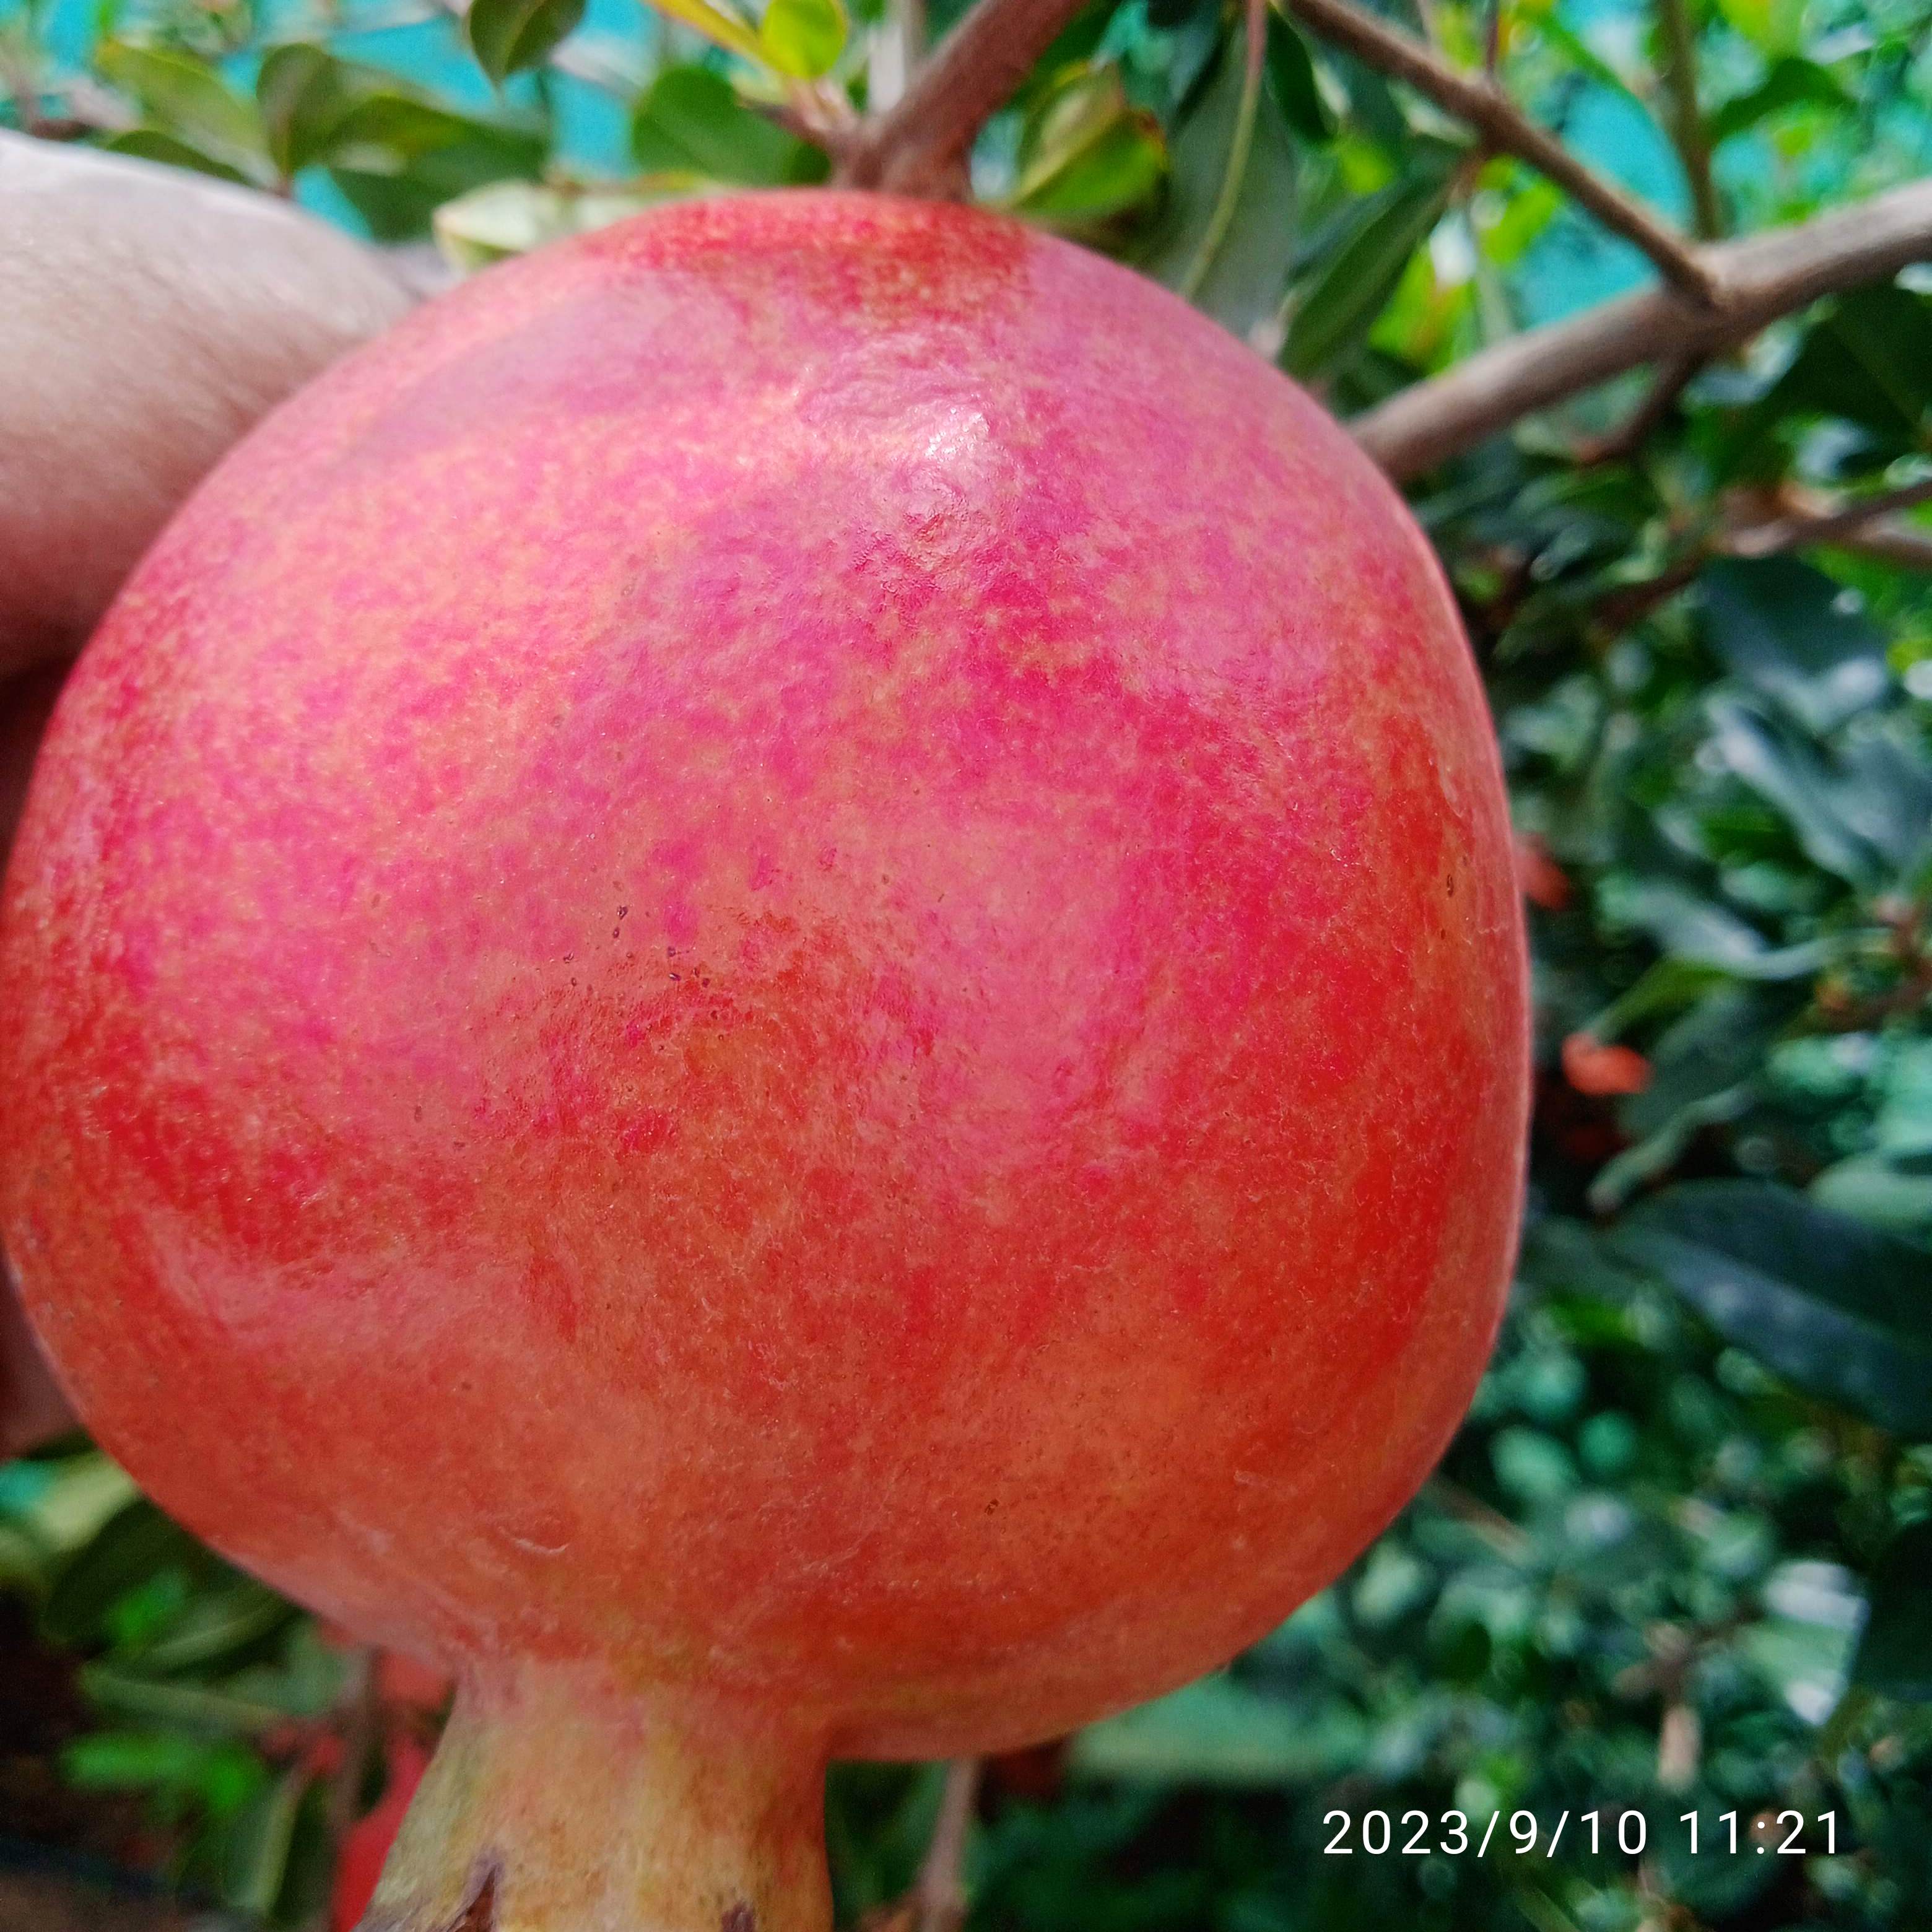
Label: Healthy